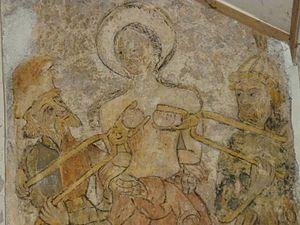
Fresque de l'église de Ris
L'église Sainte-Agathe, ou plutôt église Sainte-Croix, est une église catholique située à Ris, dans le Puy-de-Dôme en France.
Les religions de l'Antiquité européenne, les cultes polythéistes qui ont précédé le christianisme, ont dû tout d'abord s'intégrer à la religion romaine antique. Celle-ci fut la première religion principale de l'Empire romain qui a conquis la majeure partie du continent européen, elle a donc supplanté les religions des peuples soumis. Mais le polythéisme leur a permis d'intégrer leurs dieux au panthéon Romain et de continuer leur culte. Mais à partir du IVᵉ siècle les empereurs romains ont commencé à se convertir à la religion chrétienne, un culte monothéiste exclusif. Le christianisme devint la religion de l’État et les cultes aux dieux anciens furent de plus en plus réprimés et qualifiés de « païens » mais ils ne disparurent pas totalement pour autant : ils subsistèrent discrètement quelques siècles sous forme brute et les dirigeants chrétiens assimilèrent des parties de ces cultes pour favoriser le syncrétisme pagano-chrétien en associant les dieux à des saints et en christianisant de nombreux anciens lieux de cultes païens.